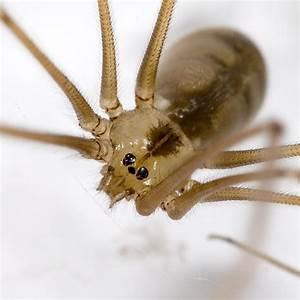
spider